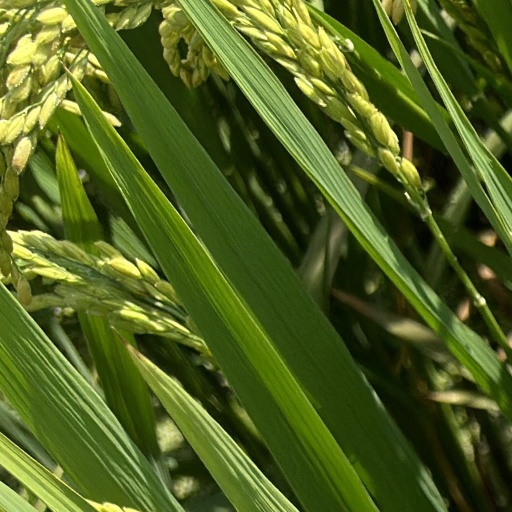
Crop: rice